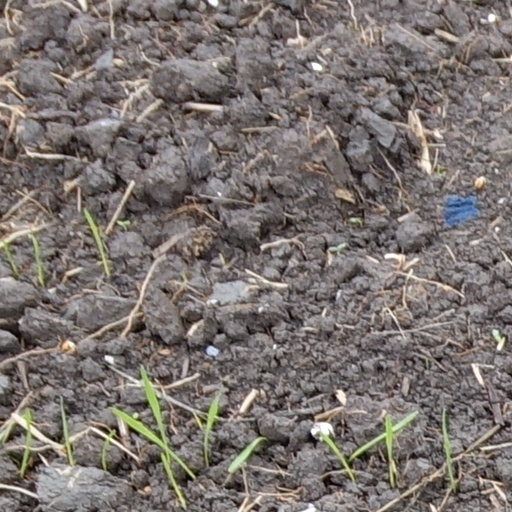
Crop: wheat